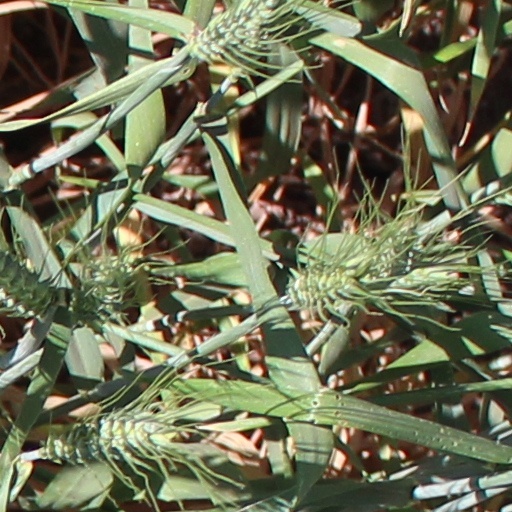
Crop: wheat